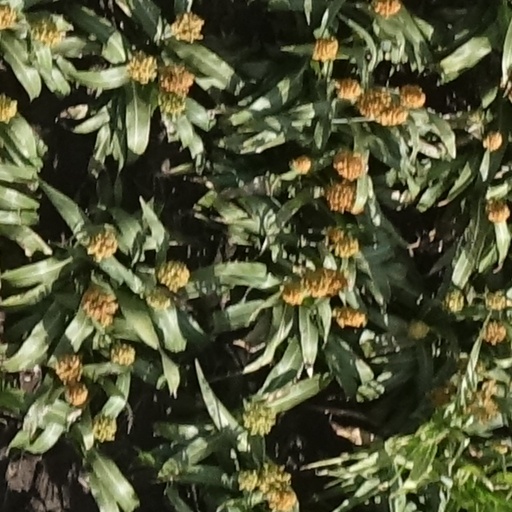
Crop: sorghum